Sky position (RA, Dec in degrees): 354.073, -0.4239
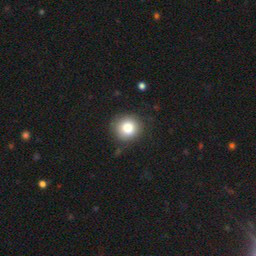
Galaxy morphology: Round Smooth Galaxies